Butler dynasty

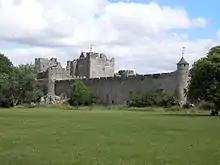
Cahir Castle, view of the walls

James Fitzjames Butler succeeded his grandfather and became the second duke. Accused of treason during the Jacobite rising of 1715, he was attainted and his English peerages declared forfeit. In 1758 his brother Charles, the "de jure" third duke (Irish), died and the dukedom and marquessate became extinct.